George Went Hensley

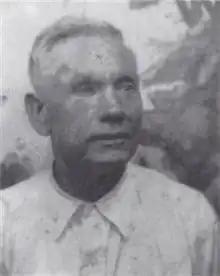
George Went Hensley a short time before his death

George Went Hensley (May 2, 1881 – July 25, 1955) was an American Pentecostal minister best known for popularizing the practice of snake handling. A native of rural Appalachia, Hensley experienced a religious conversion around 1910: on the basis of his interpretation of scripture, he came to believe that the New Testament commanded all Christians to handle venomous snakes.